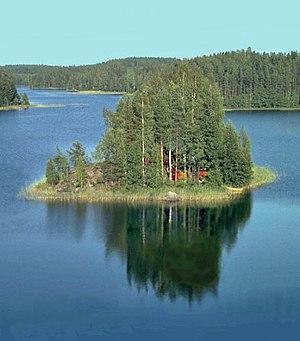
Une île privée est une île qui est la propriété d'une seule personne, d'une seule famille.